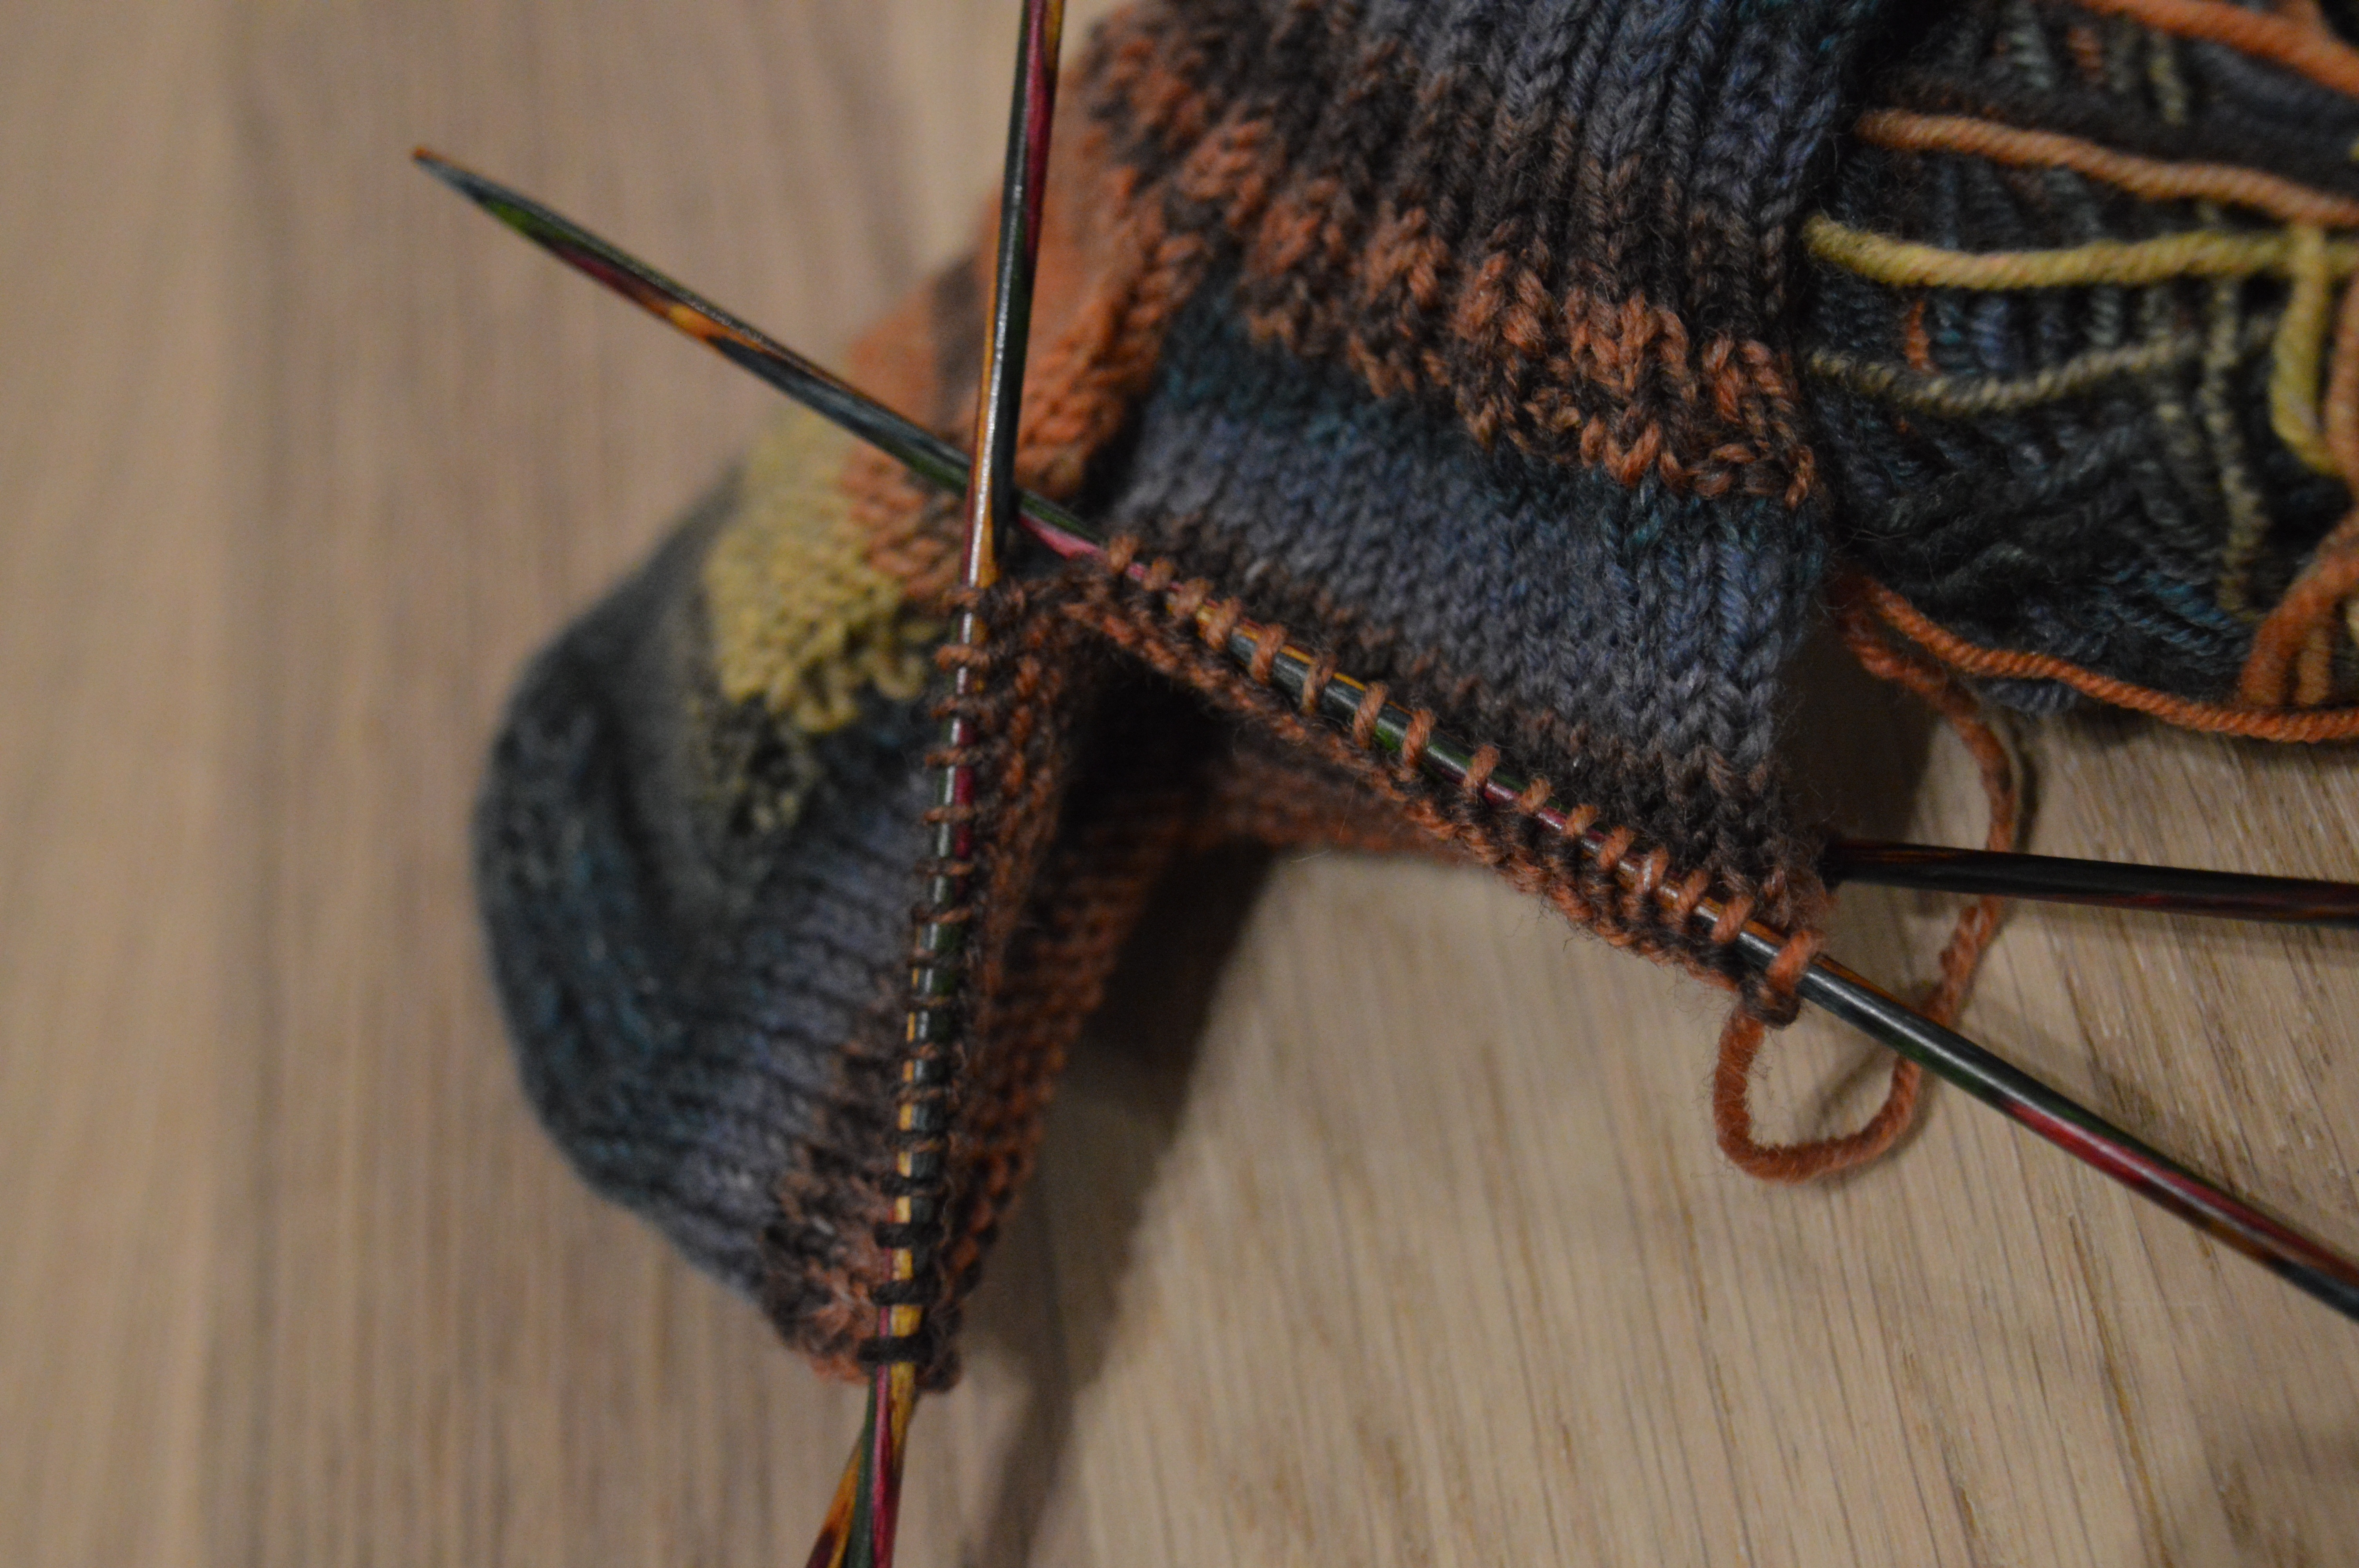
heel, clothing, colorful, knit, homemade, wool, material, knitwear, knitting, textile, art, needles, mesh, socks, hand labor, cat's cradle, knitting needles, fashion accessory, knit heel